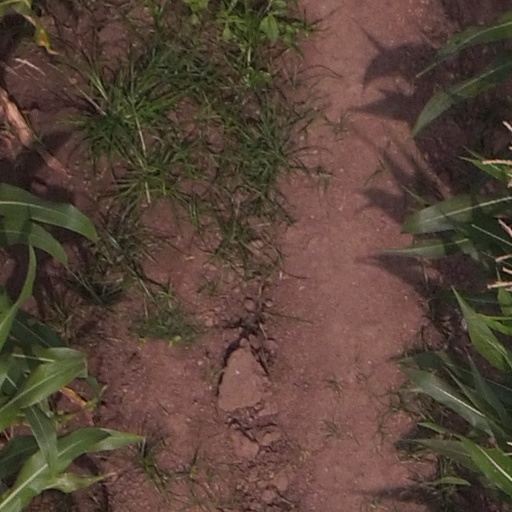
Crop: maize; corn